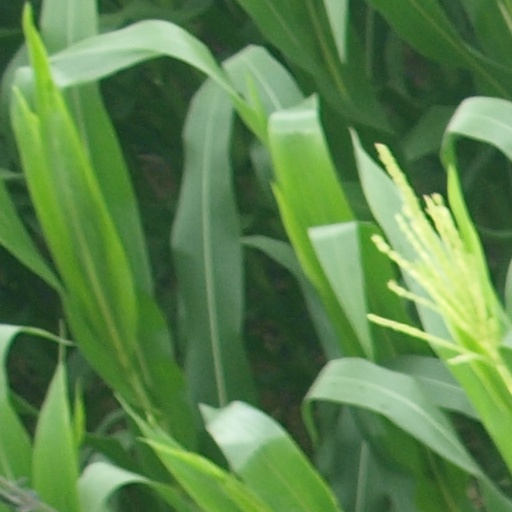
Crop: maize; corn